History of the Cleveland Cavaliers

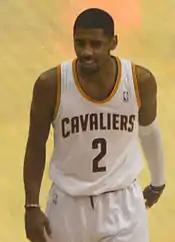
Kyrie Irving – the first overall pick in the 2011 NBA draft, the 2011–12 Rookie of the Year, a three-time NBA All Star, the 2014 All Star Game MVP, and was the 2014 FIBA Basketball World Cup MVP after helping lead Team USA to the Gold Medal.

On the court, the 2010–11 season was a stark contrast from the previous season. They went from a league-best 61 wins in 2009–10 to a conference-worst 19, the biggest single-season drop in NBA history. This season also saw the Cavaliers lose 63 games, including a 26-game losing streak, which set an NBA record and tied the expansion 1976–77 Tampa Bay Buccaneers for the longest losing streak in any American professional team sport.